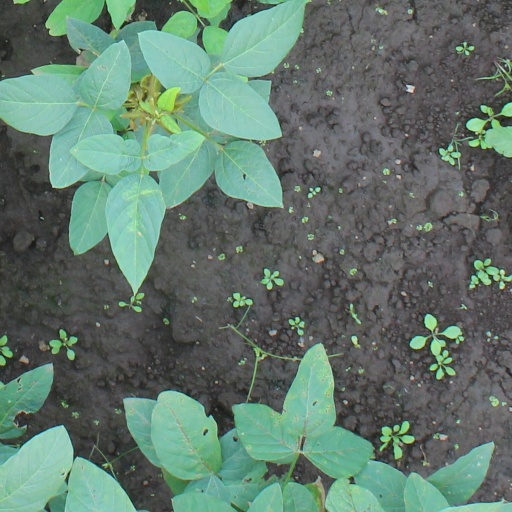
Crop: soybean